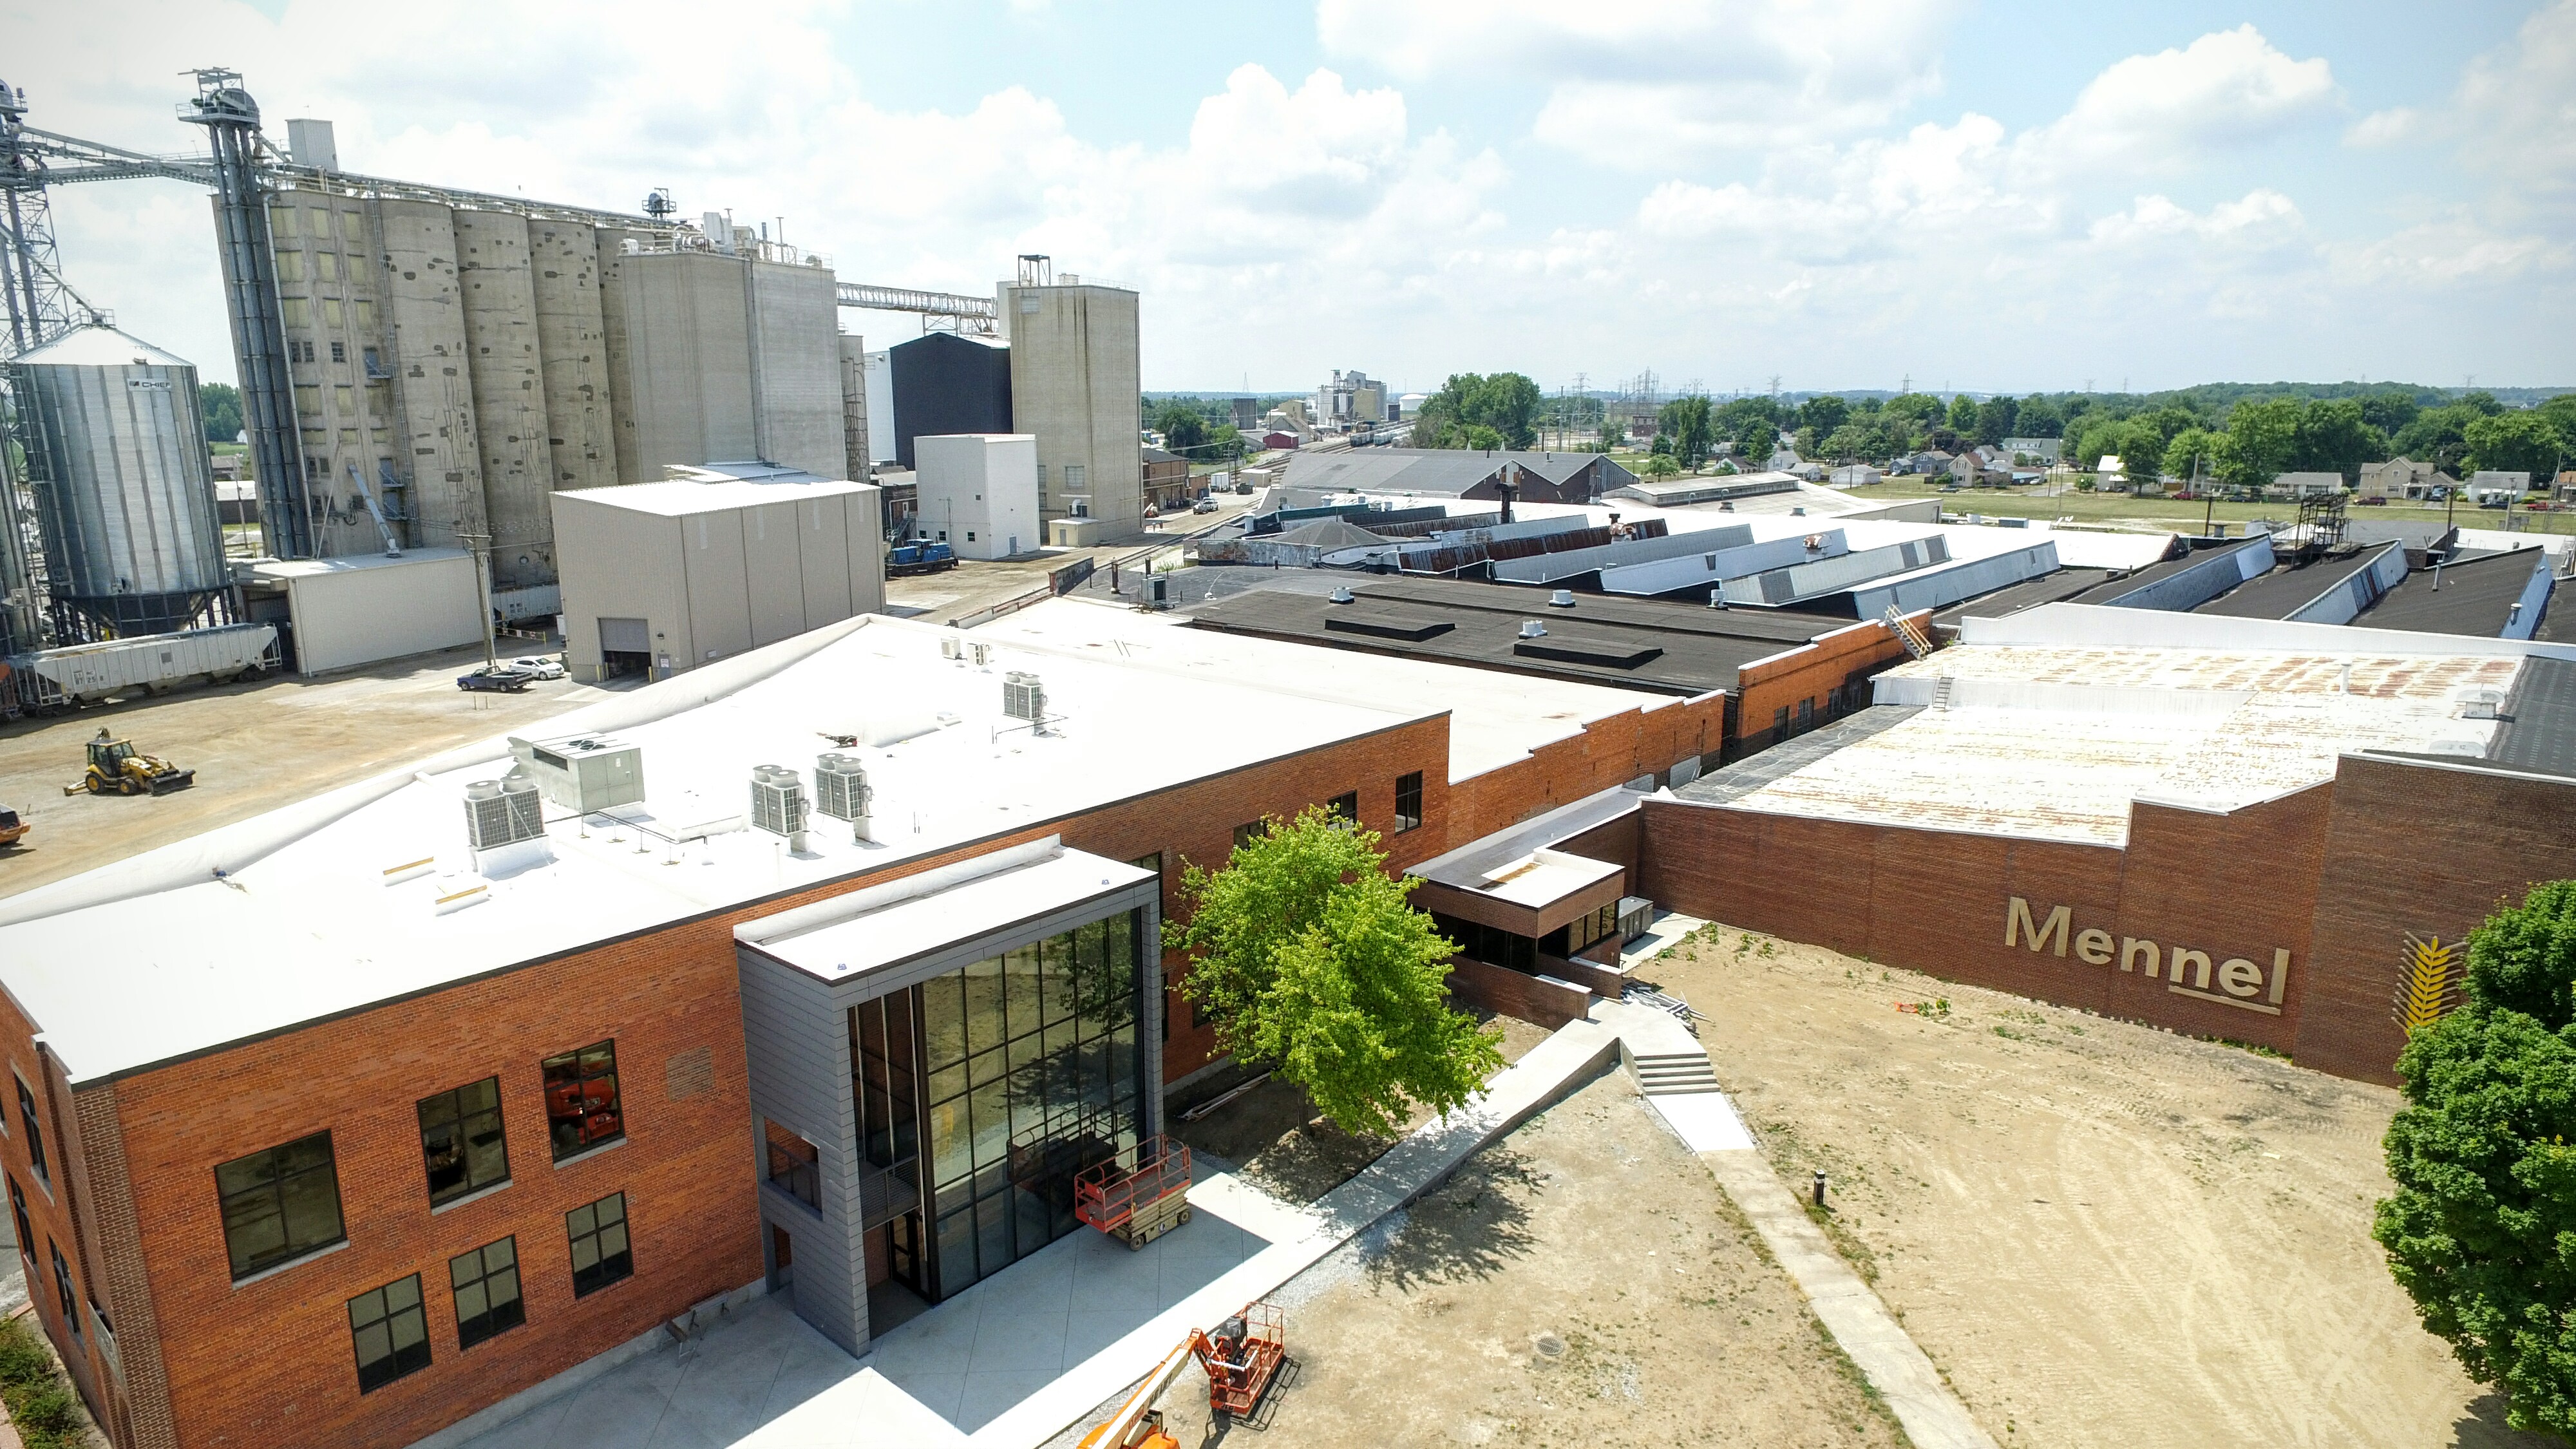
tag, property, roof, architecture, building, urban design, house, mixed use, residential area, urban area, real estate, neighbourhood, apartment, city, room, home, project, floor, landscape, facade, campus, reinforced concrete, condominium, concrete